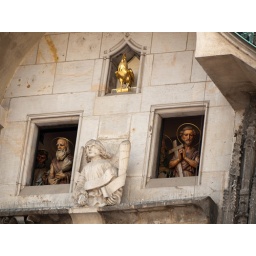
These figures appear at the windows above the clock every hour